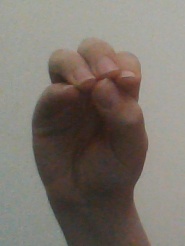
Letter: ha